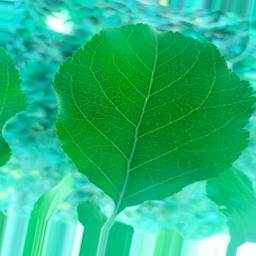
Label: Healthy